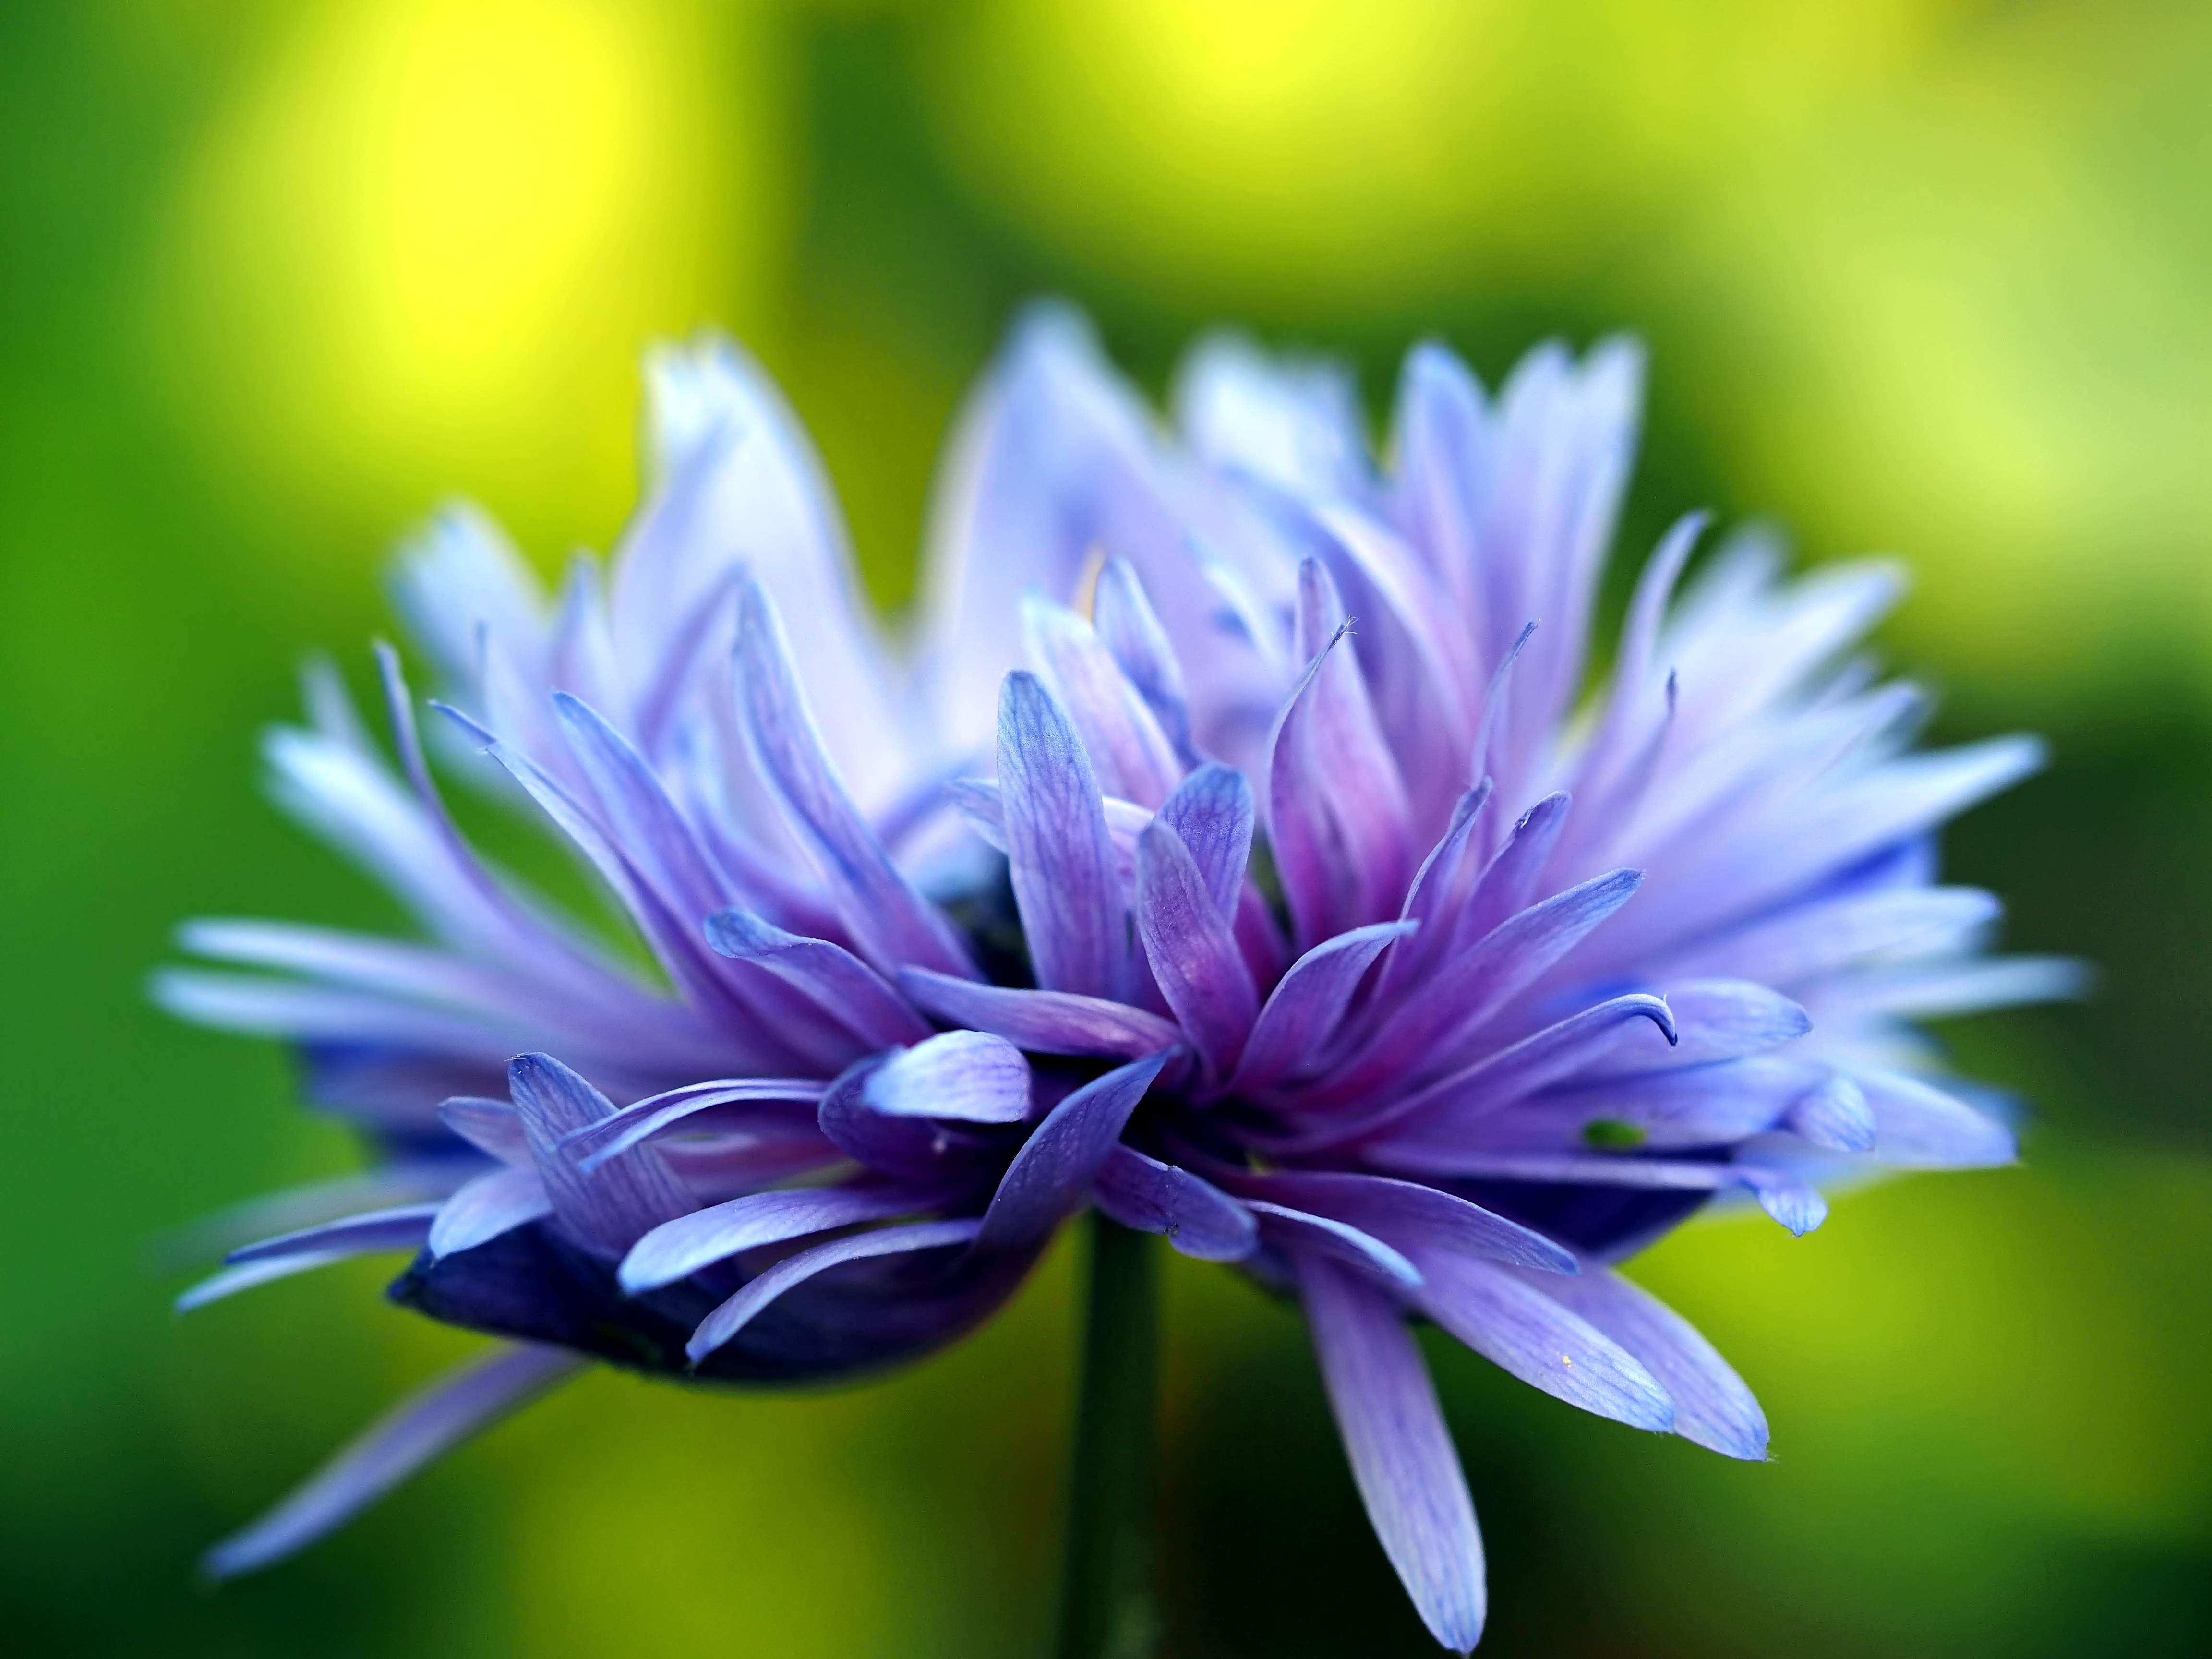
nature, blossom, plant, photography, meadow, flower, petal, live, food, herb, produce, vegetable, flora, wildflower, close up, chicory, macro photography, flowering plant, plant stem, land plant, leaf vegetable